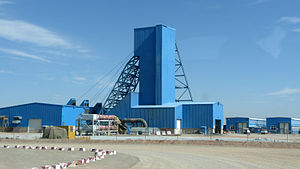
Mongoliet / Økonomi / Udnyttelse af mineraler
Oyu Tolgoi beskæftiger 18.000 personer og forventes at producere 450.000 tons kobber om året i 2020.[38]
Mongoliet er en selvstændig indlandsstat beliggende i Øst- og Centralasien. Landet grænser op til Rusland mod nord og Kina mod syd, øst og vest. Mongoliet har et landareal på 1.594.116 km² og er dermed verdens 19. største stat målt i areal. Med en befolkning på cirka 2,9 millioner har Mongoliet desuden den laveste befolkningstæthed i verden blandt de selvstændige nationer. Ulan Bator, som i 2015 har knap 1,4 million indbyggere, er landets hovedstad og største by. Mongoliet er en parlamentarisk republik.